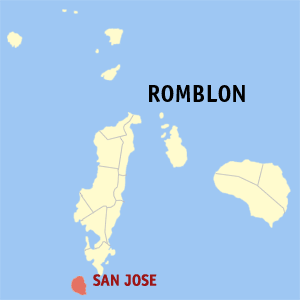
San Jose est une localité de la province de Romblon, aux Philippines. En 2015, elle compte 10 881 habitants.